German State Railway Wagon Association

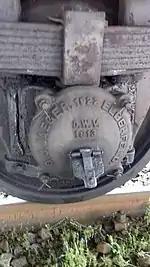
Axle bearing housing of a railway wagon from 1922. Inscription: D.W.V. 1913

With the founding of the Deutsche Reichsbahn on 1 April 1920 the DWV closed its operations.